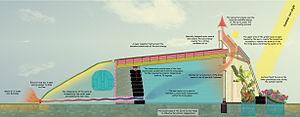
Michael Reynolds est un architecte américain, adepte d'architecture écologique, d'écoconstruction de bâtiment autonome à base de recyclage de matériau, de développement durable, et de « vie radicalement autosuffisante ». Il est inventeur à ce titre des géonefs et auteur de nombreux ouvrages techniques sur ce sujet.